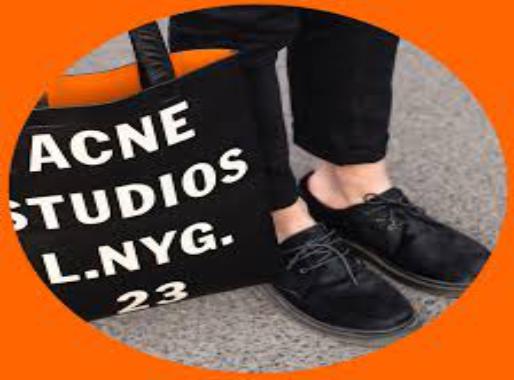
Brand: Acne Studios
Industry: Clothes